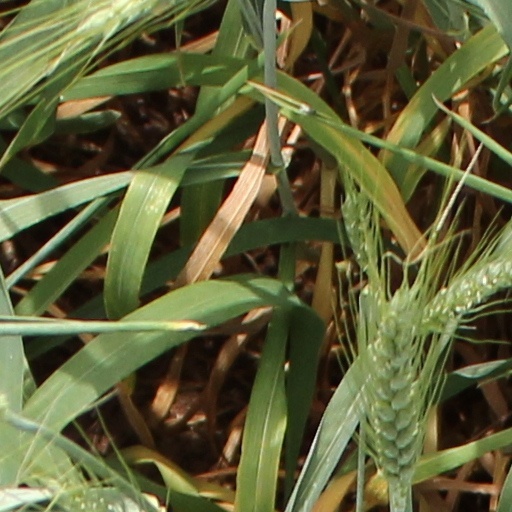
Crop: wheat